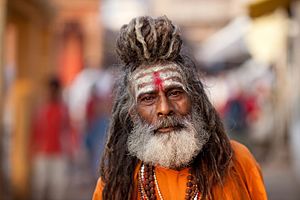
Hinduisme / Historie
Hinduistisk sadhu.
Hinduisme er betegnelsen for flere forskellige religiøse traditioner med oprindelse i Sydasien.